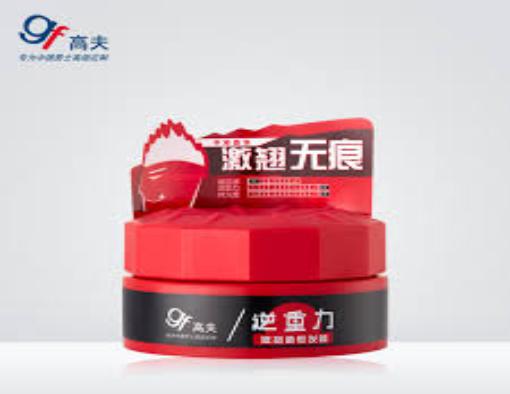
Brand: GF
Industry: Necessities